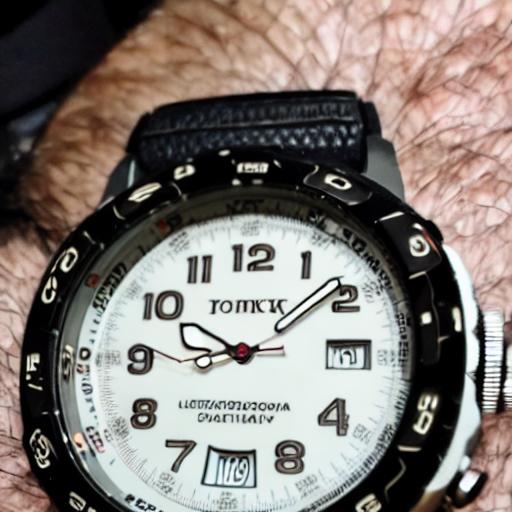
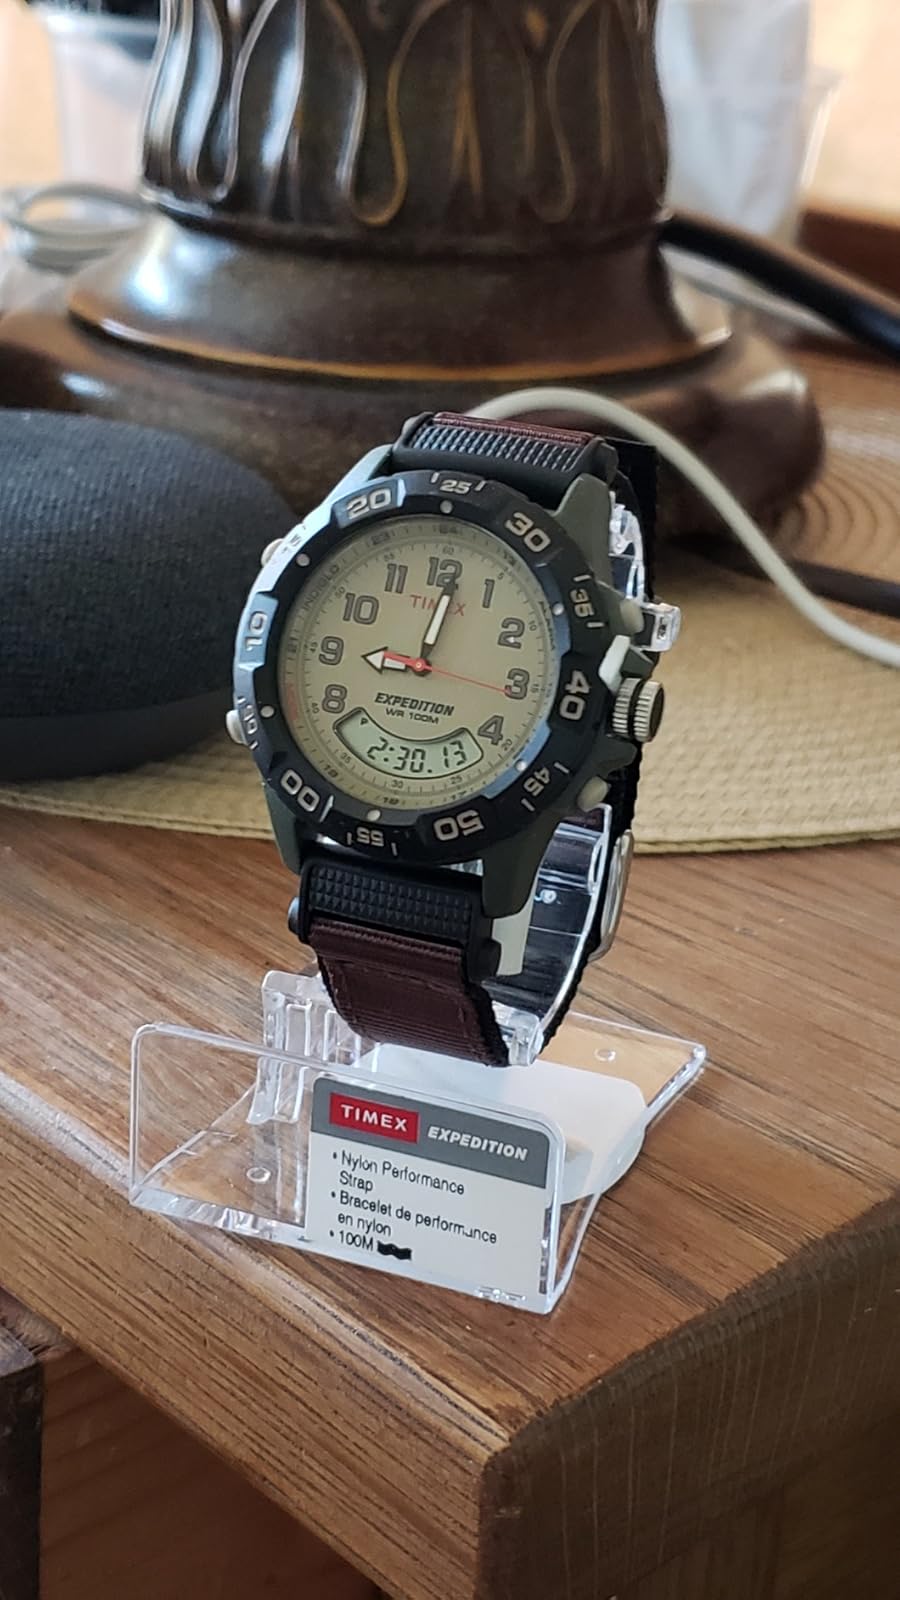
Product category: accessories_watch
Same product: no